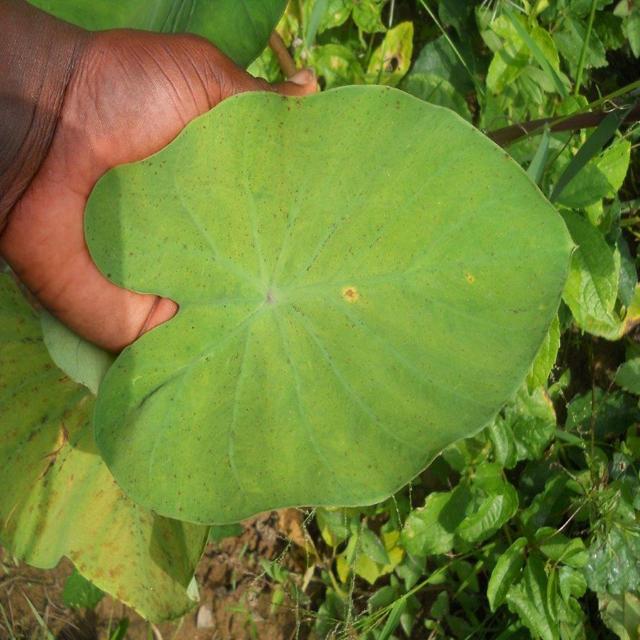
Label: Healthy